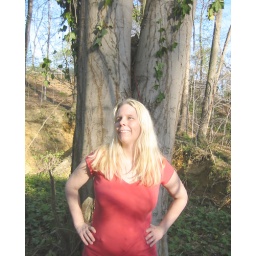
20080417 - Oranjello in our yard - 154-5439 - Carolyn - standing by tree